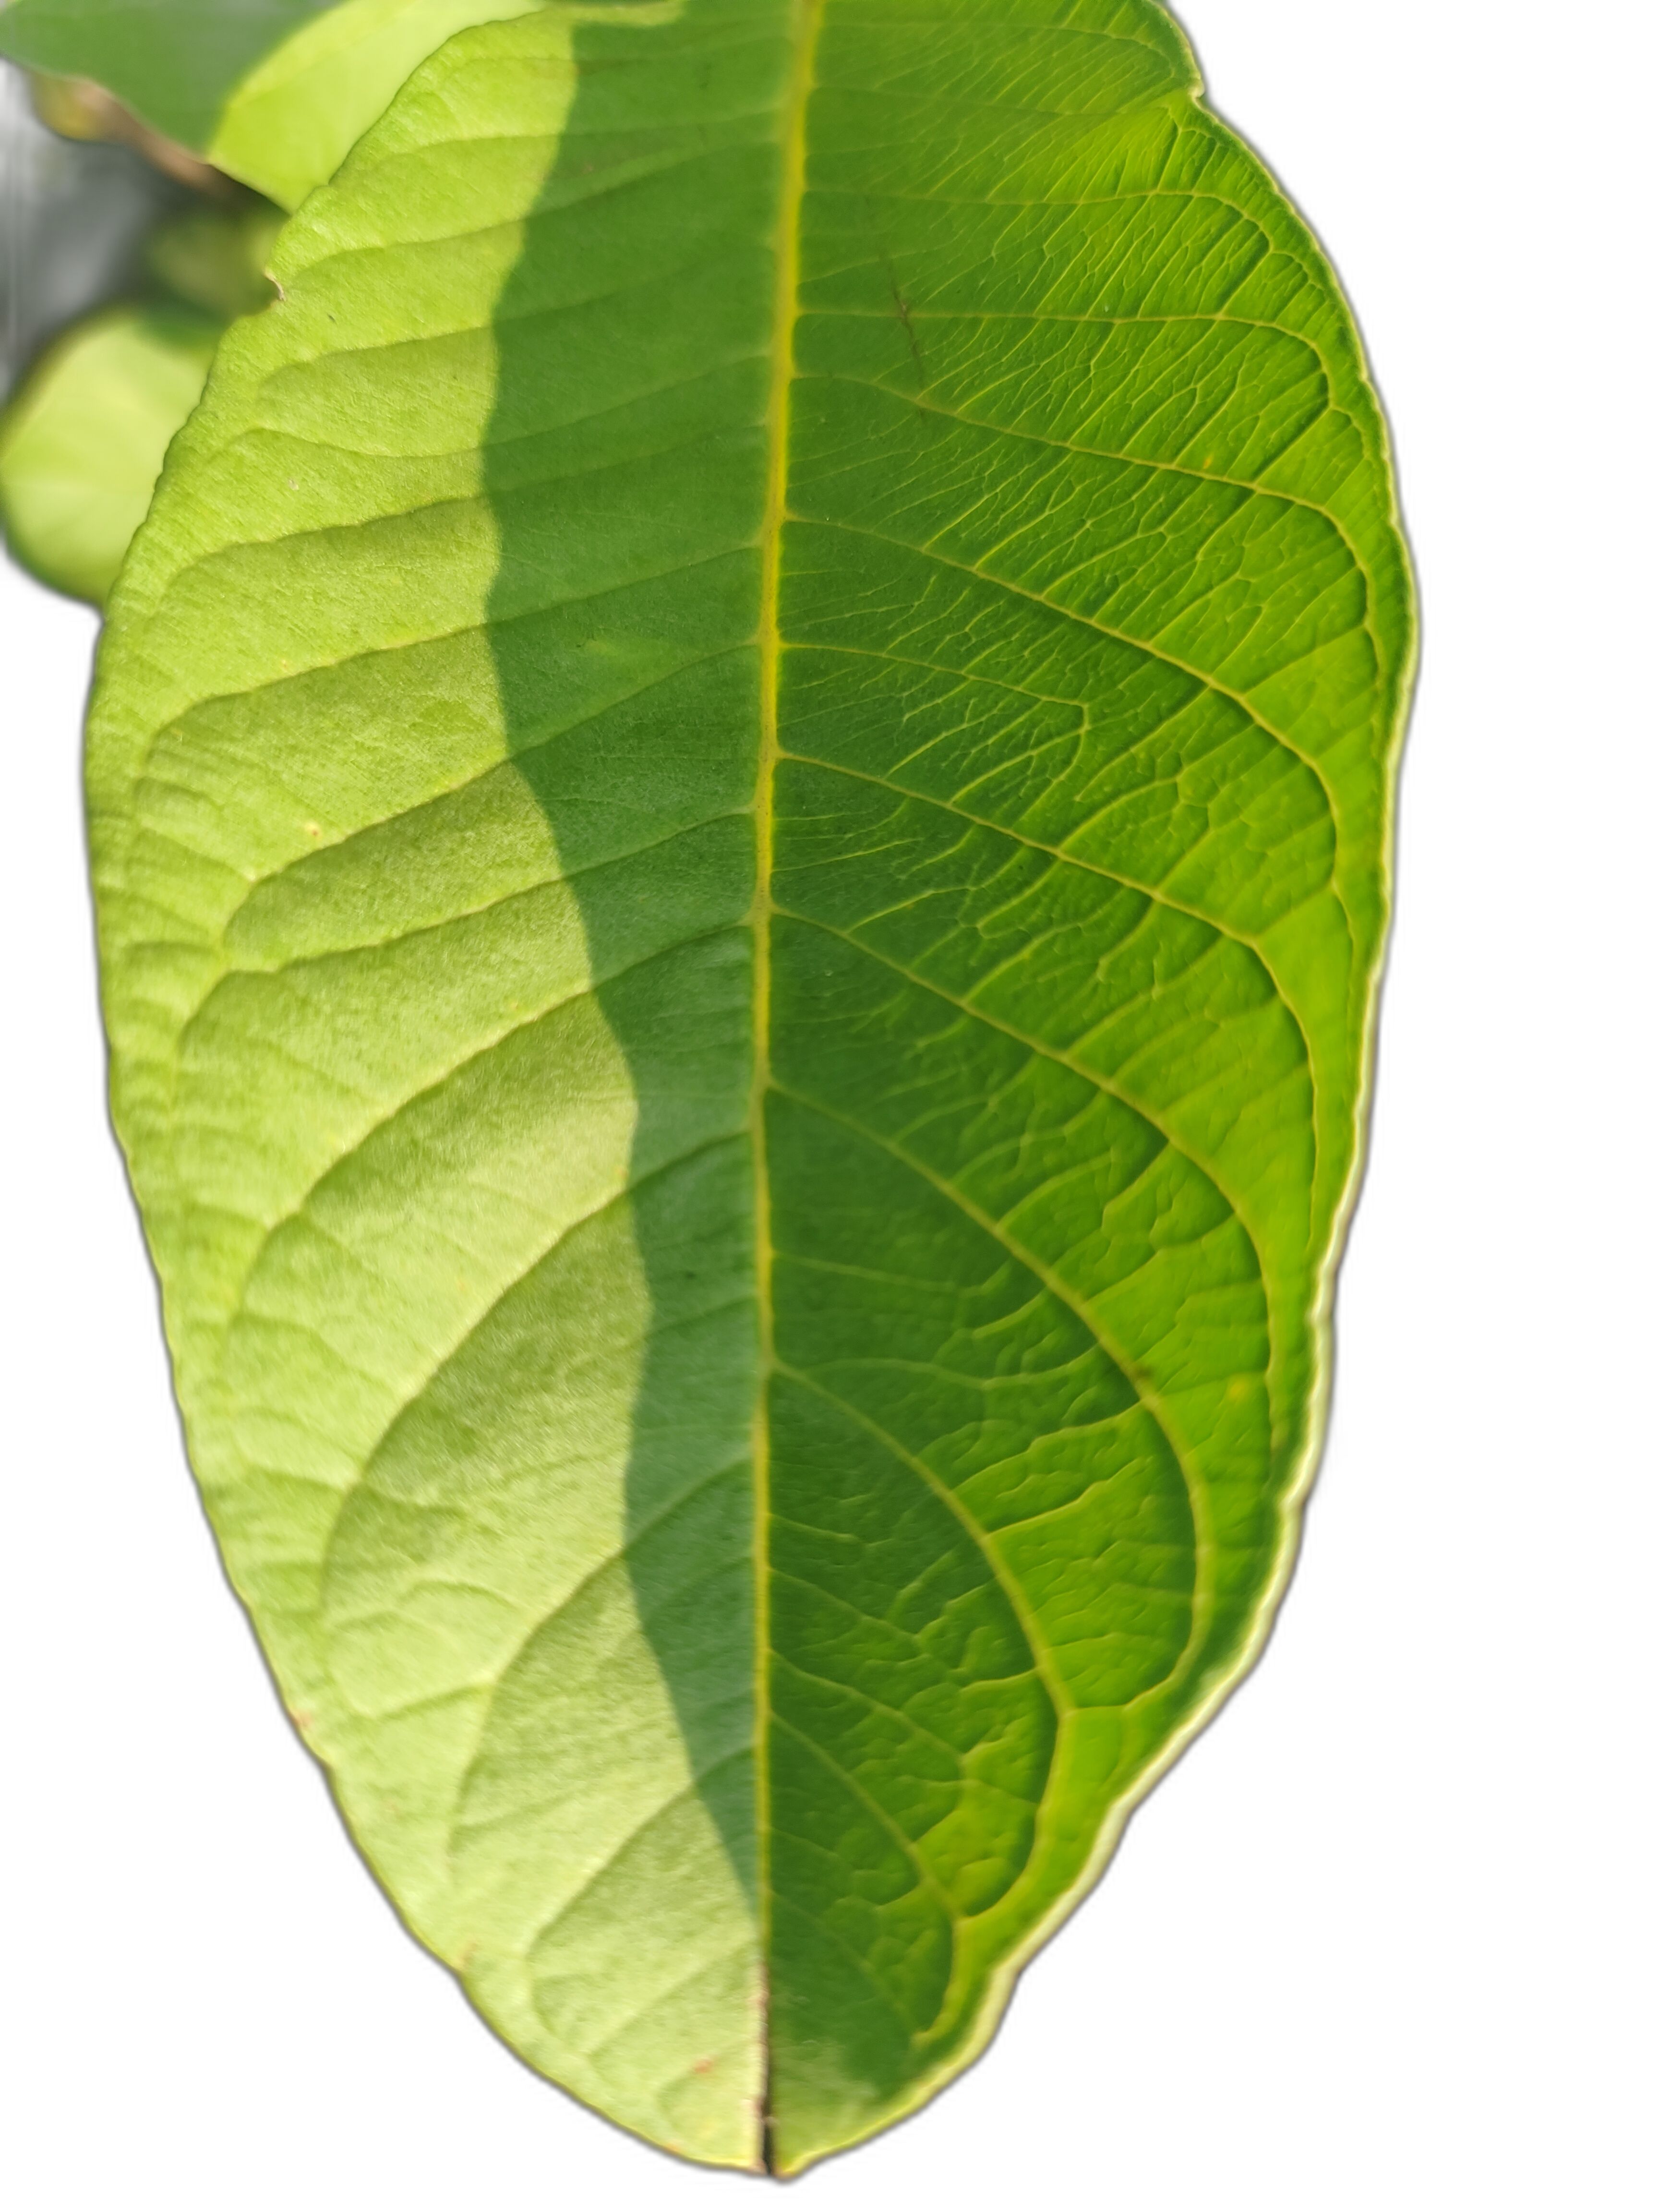
Plant part: leaf
Disease: Healthy